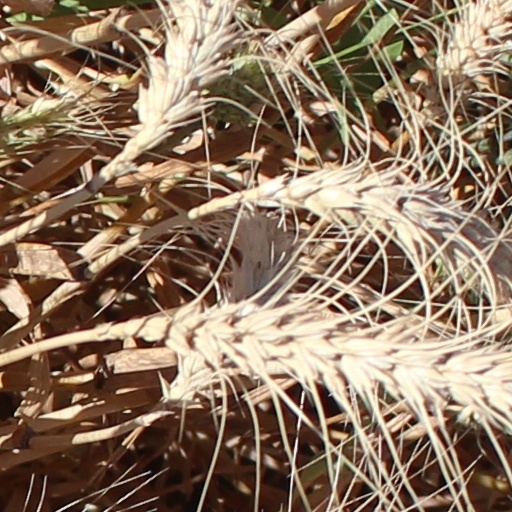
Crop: wheat